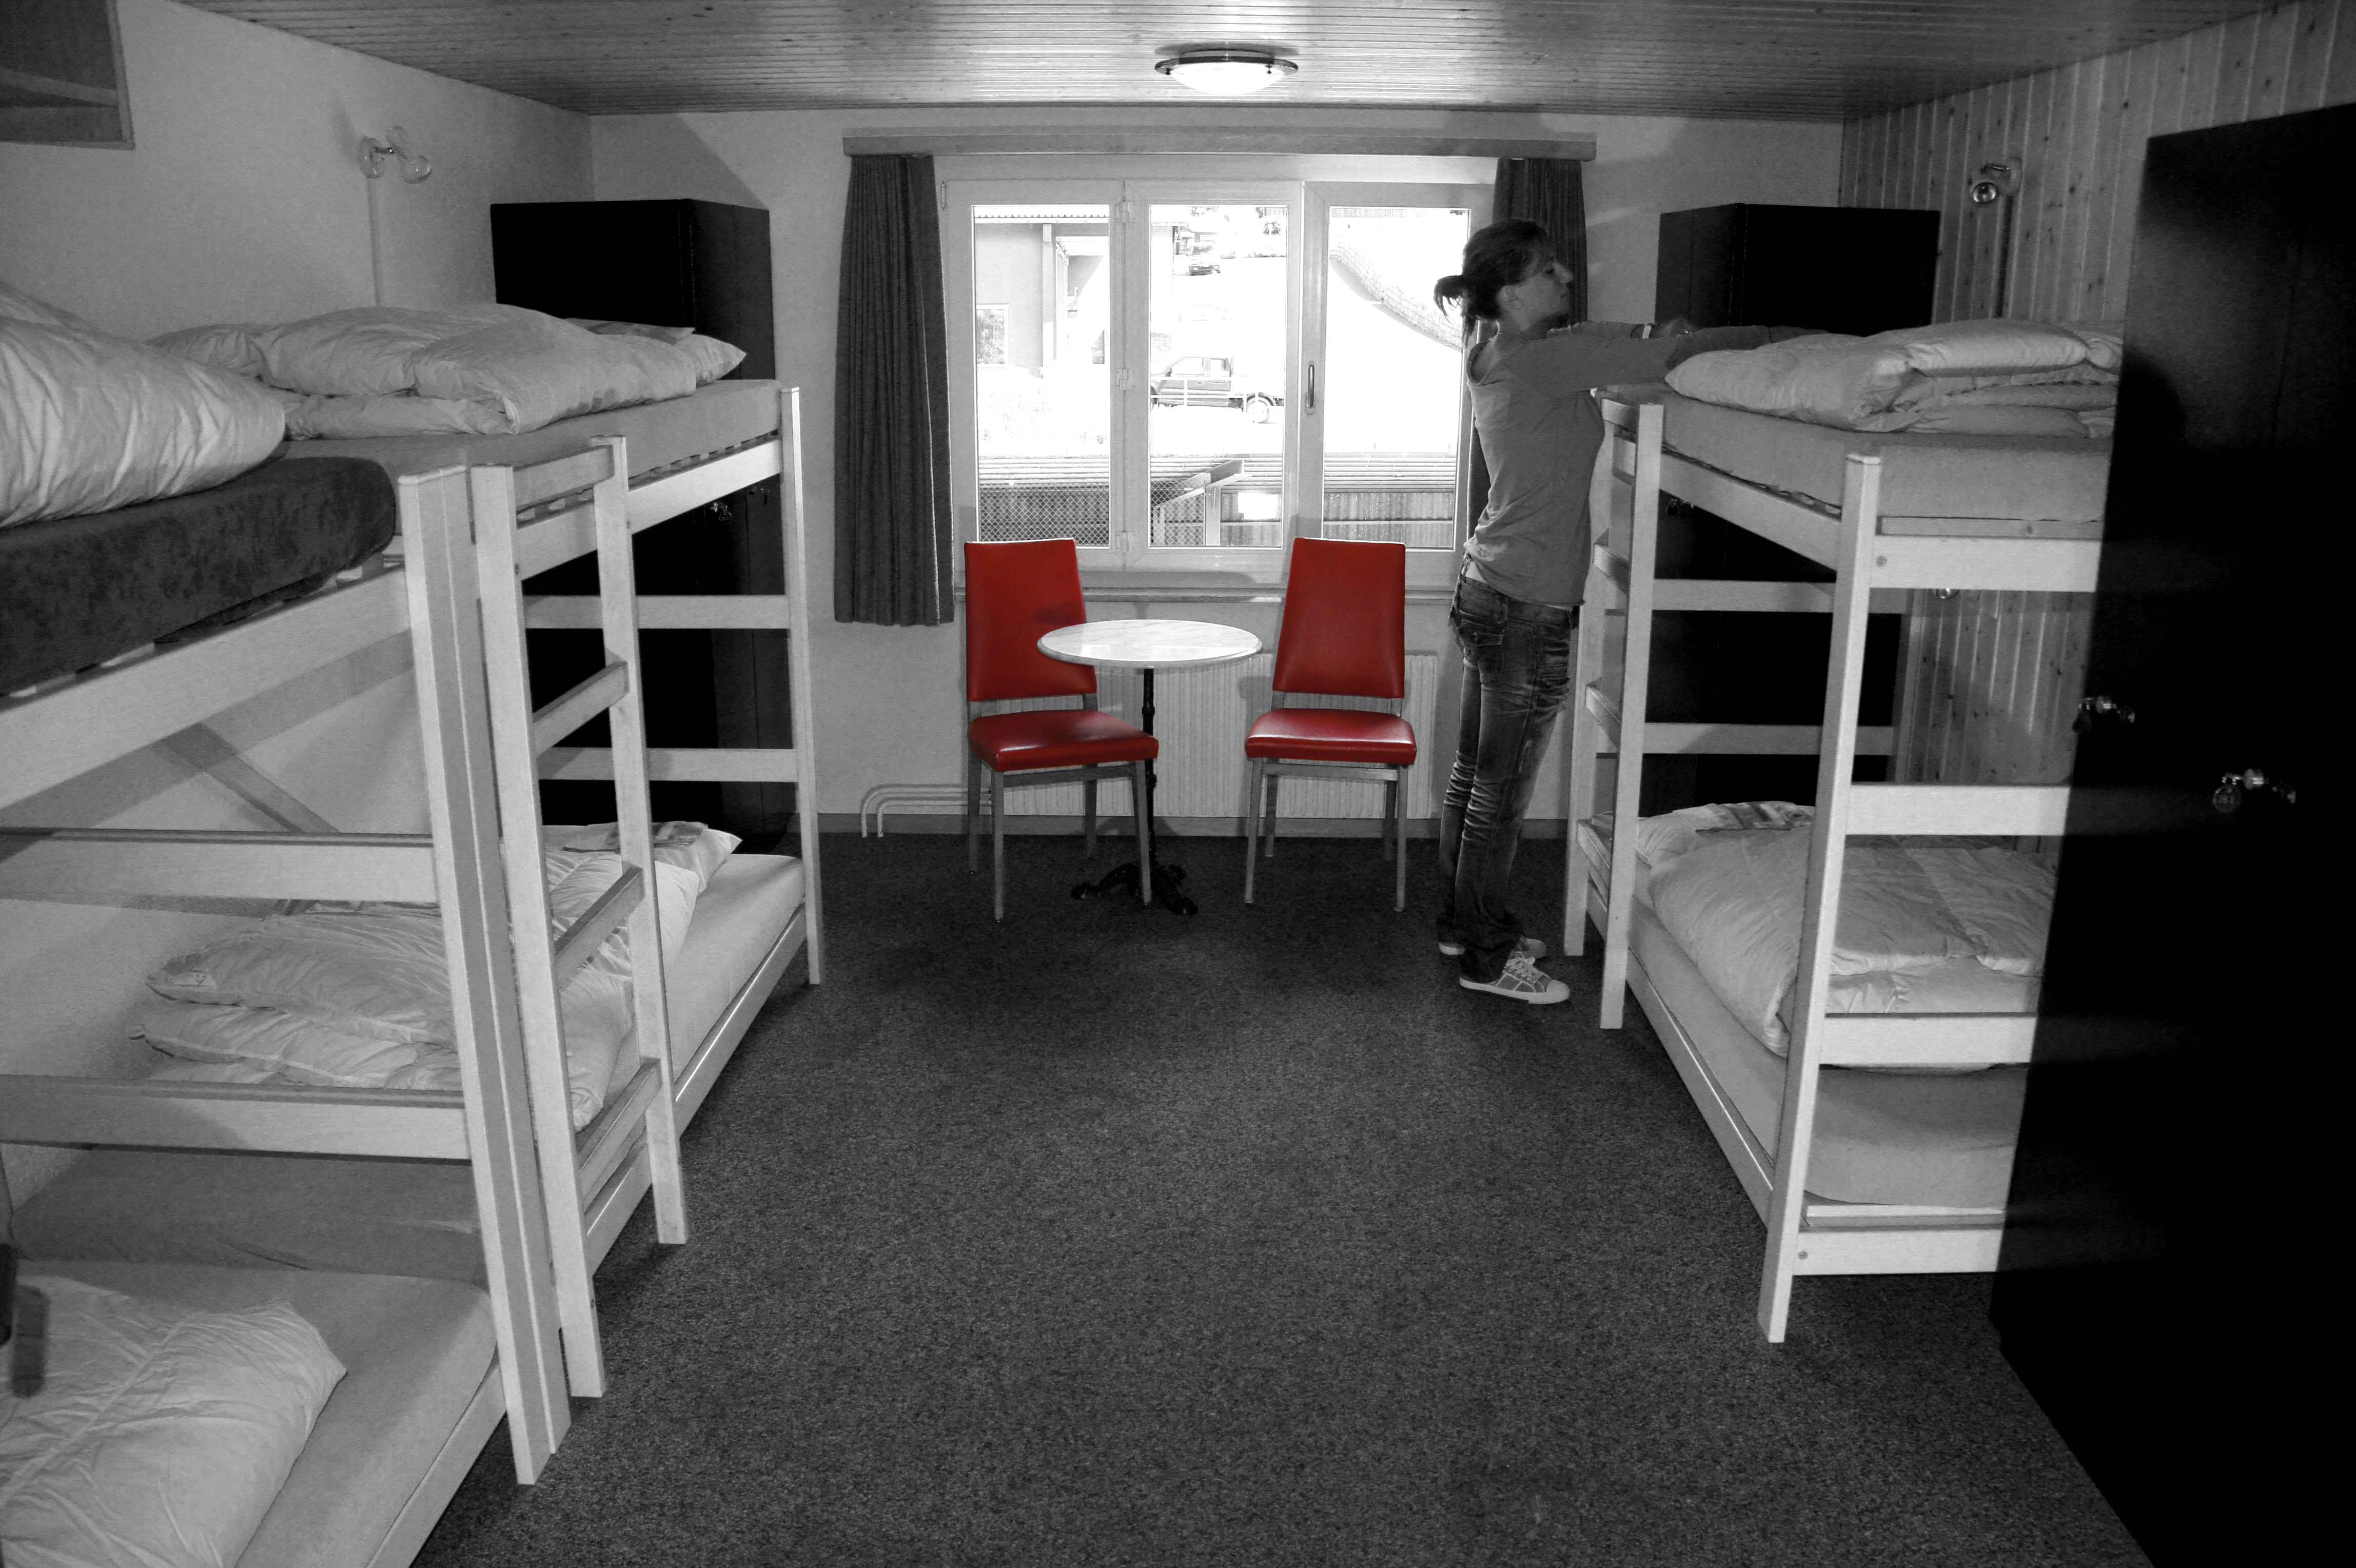
black and white, white, house, home, furniture, room, monochrome, interior design, bed, hostel, grindelwald, eiger north face, monochrome photography, eigerschlaf